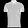
Label: T - shirt / top